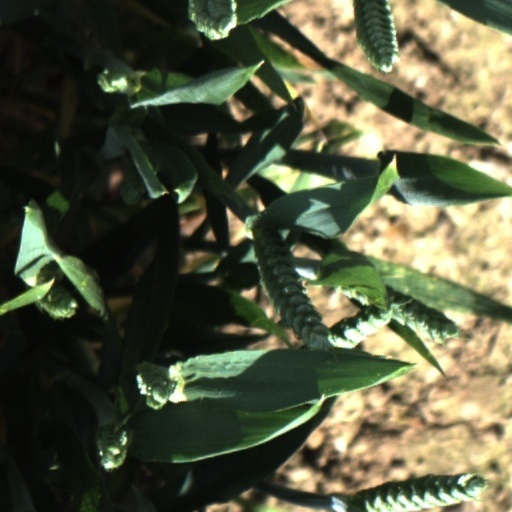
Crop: wheat